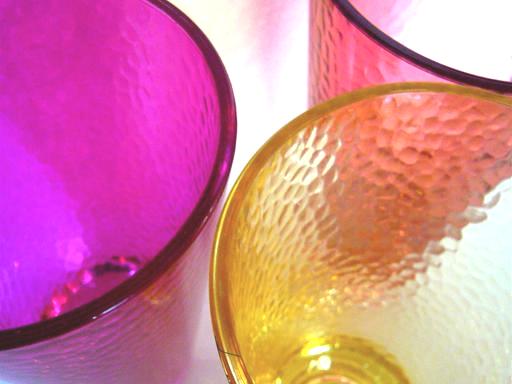
Material: glass